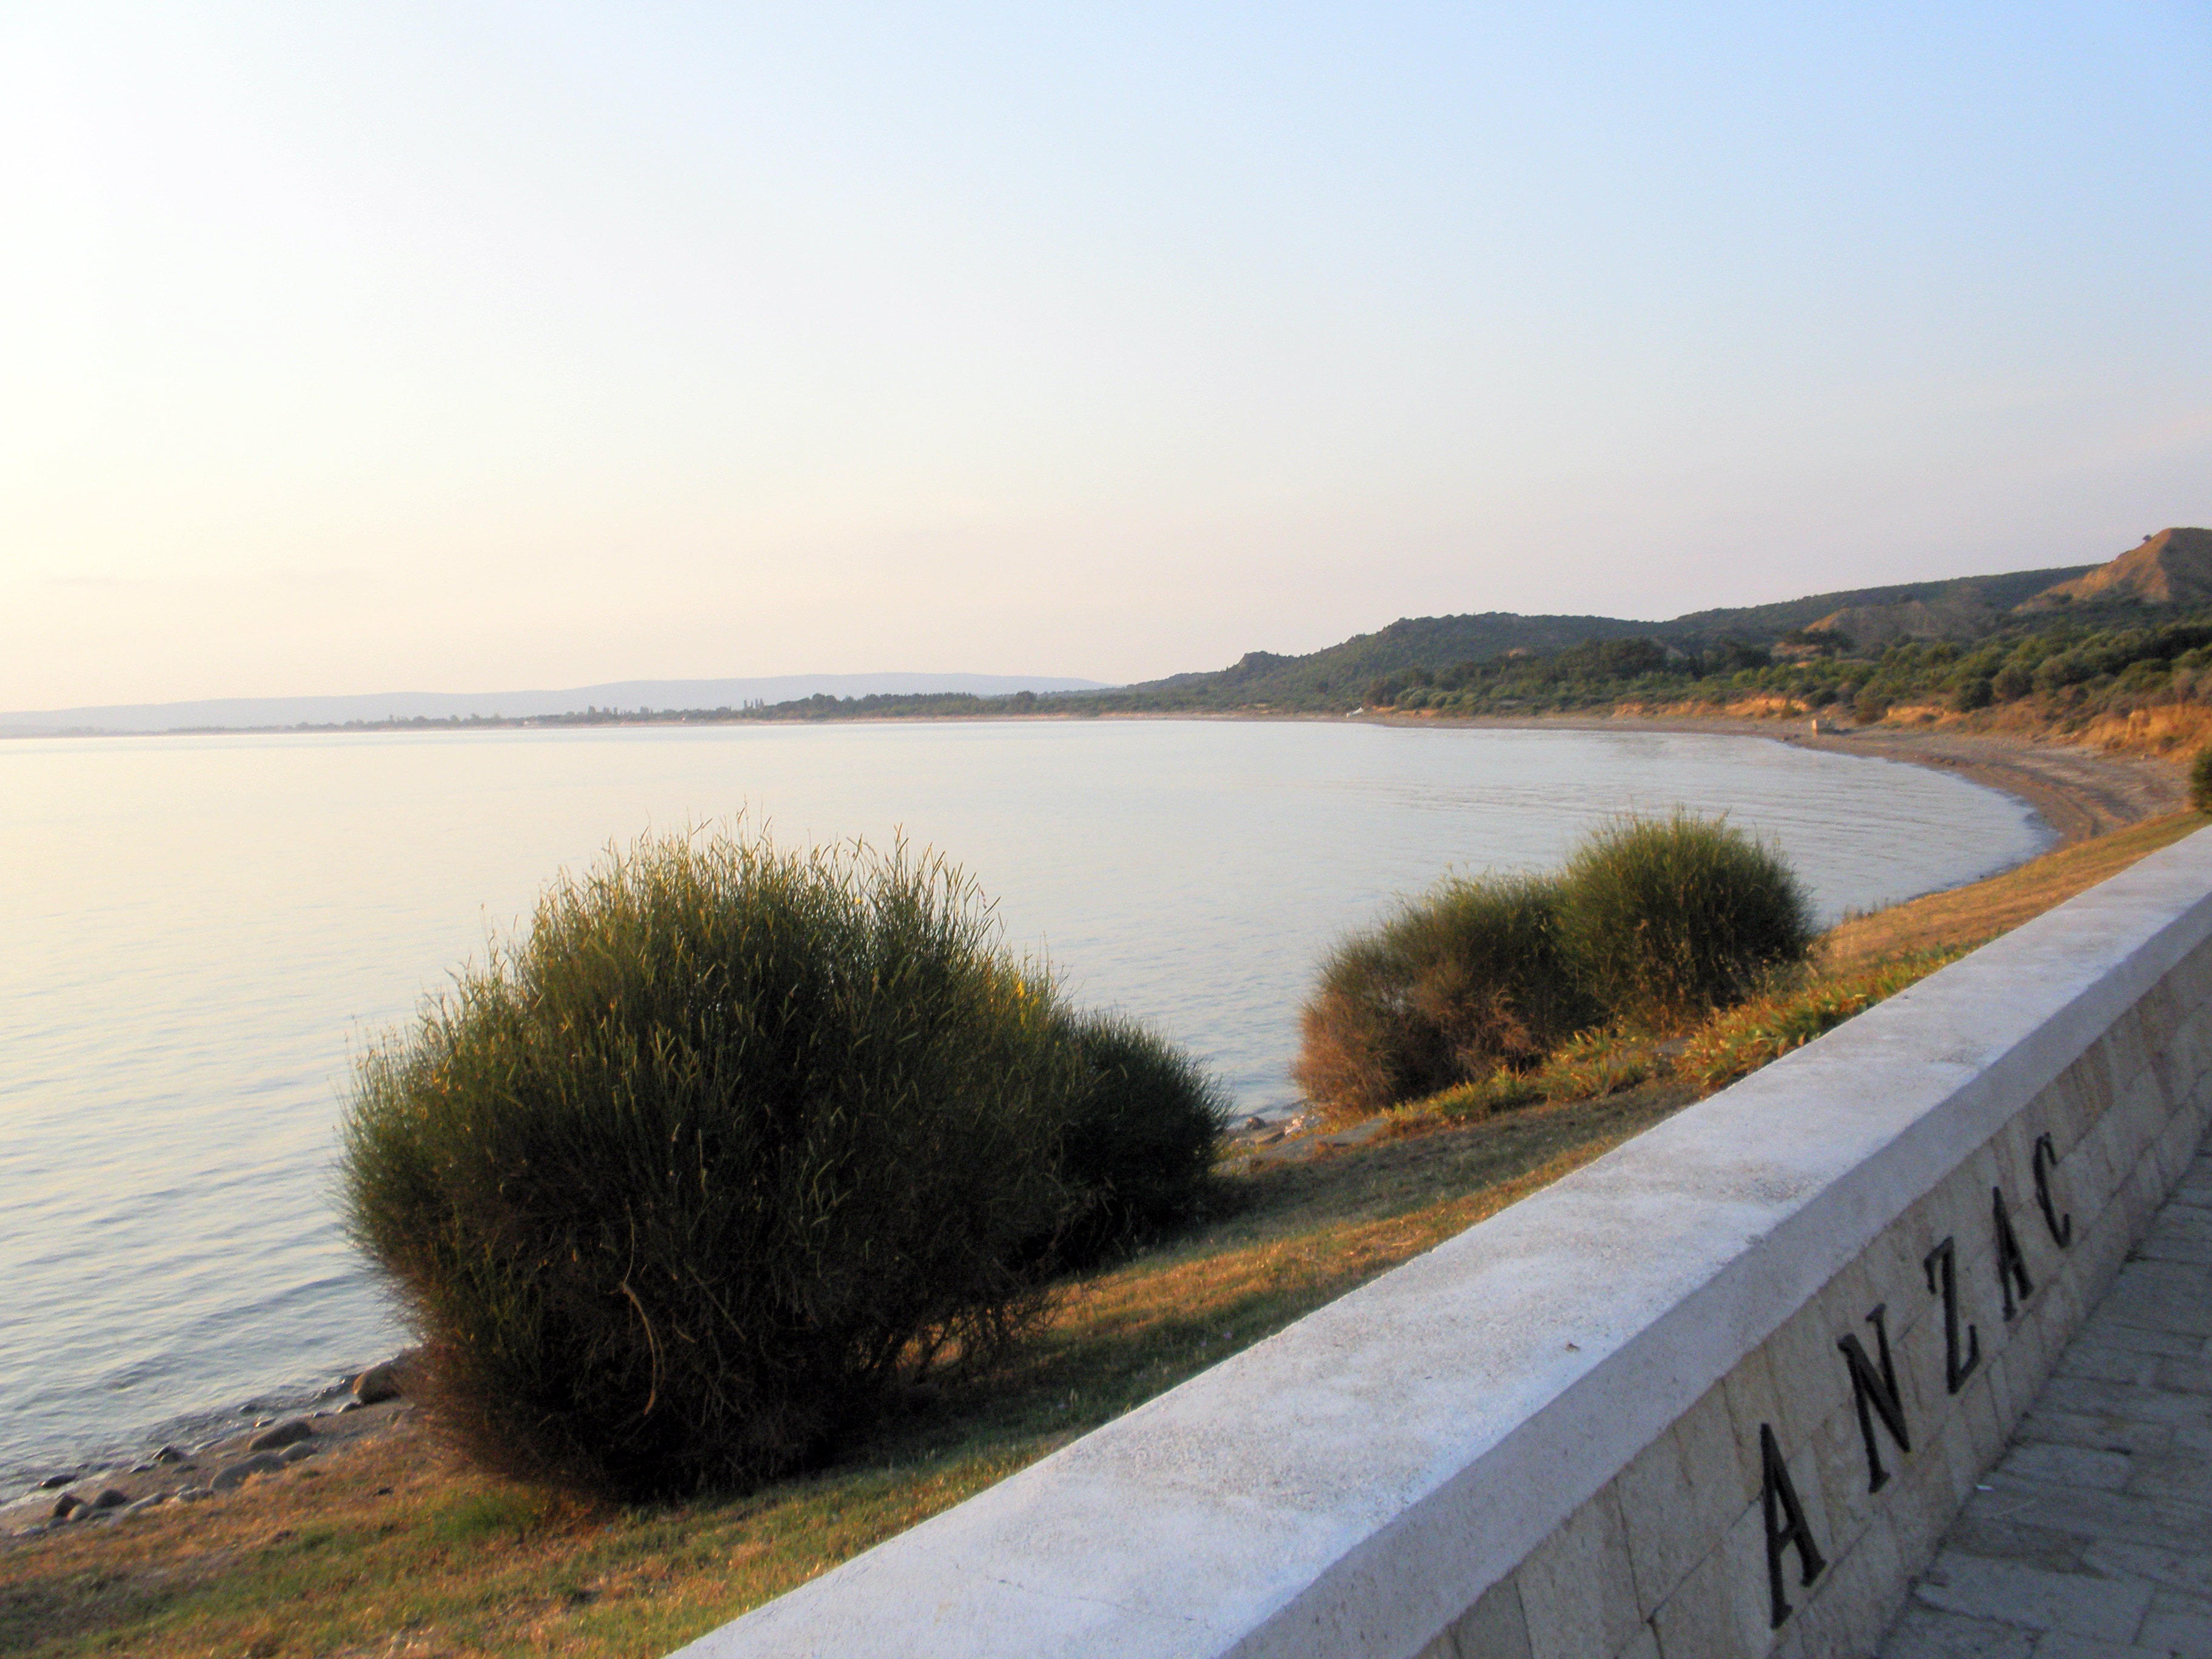
beach, landscape, sea, coast, water, morning, hill, shore, lake, river, walkway, reflection, bay, reservoir, waterway, body of water, turkey, wetland, anzac, loch, turkish, 1915, gallipoli, anzac cove